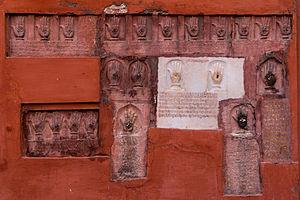
Dans l'épopée hindoue du Mahabharata, Sati ou Dakshayani est l'aînée des filles de Prasuti et Daksha. Elle aime Shiva, mais son père, Daksha, qui s'est disputé avec le dieu, interdit leur mariage.